2019 FIFA Women's World Cup final

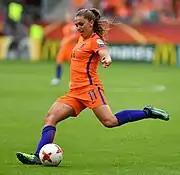
Footballer Lieke Martens prepares to kick the ball with her outstretched left foot.

The Netherlands, nicknamed the Oranje, first qualified for a major women's tournament in 2009, reaching the semi-finals of their first UEFA European Championship, and qualified for their first FIFA Women's World Cup in 2015. The team's rapid improvement in international competition was credited to the establishment of a professional club league in 2007 with investment from the Royal Dutch Football Association; the league later merged to form a combined Belgian–Dutch competition in 2012 and split again in 2015. In the 2015 Women's World Cup, the Dutch side finished third in their group with a 1–1–1 record and advanced to the round of 16, where they lost 2–1 to eventual runners-up Japan. The Netherlands hosted and won the 2017 European Championship, earning their first major international title with a dominating style implemented by interim manager Sarina Wiegman. The Dutch earned the last remaining European berth in the 2019 Women's World Cup by finishing second to Norway in its qualification group and winning the play-offs, defeating Denmark over two legs in the semi-finals and Switzerland in the finals.